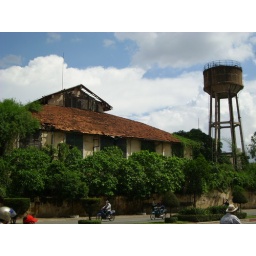
There are loads of building like this near the river falling apart.